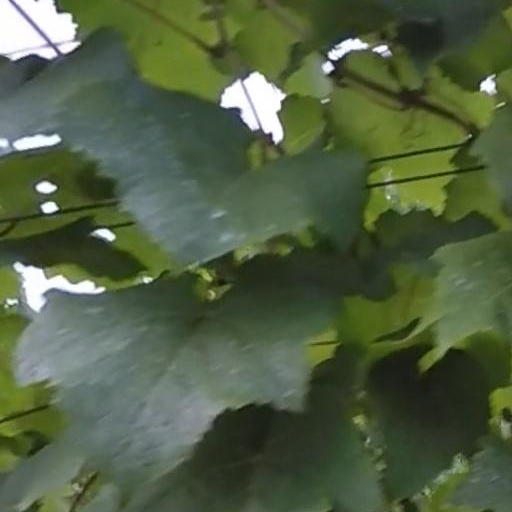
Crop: grape